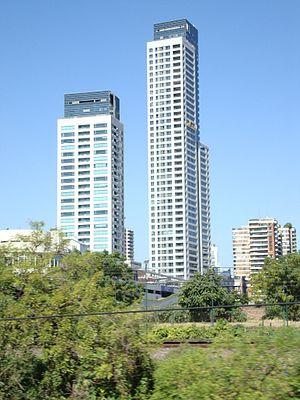
La Torre Cavia est un gratte-ciel résidentiel construit en 2009 à Buenos Aires en Argentine. Il s'élève à 163 mètres pour 44 étages.